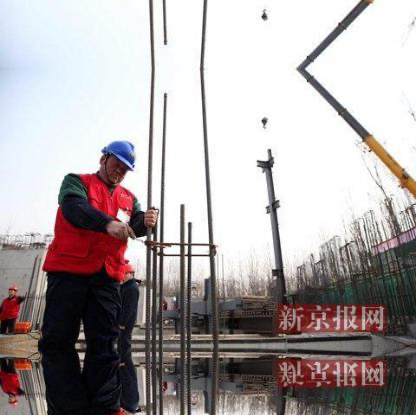
Objects in the image:
label: helmet
label: helmet
label: helmet
label: helmet
label: helmet